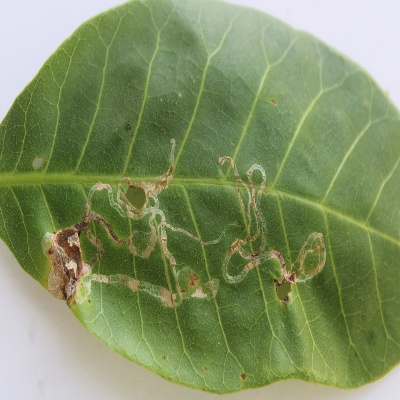
Crop: Cashew
Condition: leaf miner